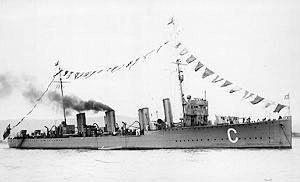
La classe Almirante Lynch est une classe de destroyers conducteurs de flottille construits au Royaume-Uni pour le compte de la Marine chilienne.